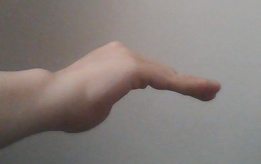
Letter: haa